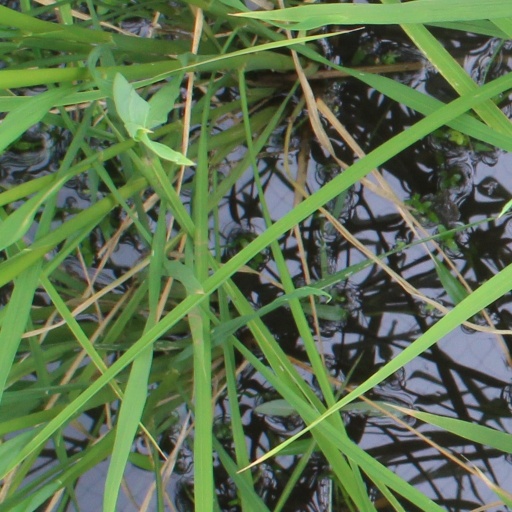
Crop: rice